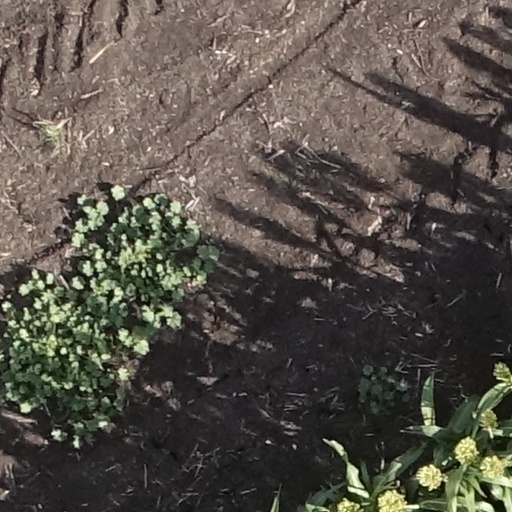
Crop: sorghum